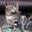
Label: cat